Lizzo

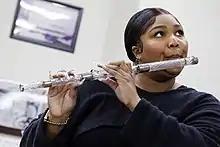
Lizzo plays a crystal flute from US President James Madison at the Library of Congress in 2022

In 2019, in addition to her musical projects, Lizzo ventured into acting, with a voice performance in the animated film "UglyDolls", and a supporting part in the crime comedy-drama film "Hustlers". "Juice", the lead single from her third studio album, was released on January 4, 2019, by Atlantic Records. The next month, she announced the title of the album, "Cuz I Love You", which was eventually released on April 19, 2019. After the release of her album, she performed at the Coachella Music Festival for the first time. The release of "Cuz I Love You" marked a turning point in Lizzo's career, as she began to attract more mainstream attention; the album debuted at number six on the "Billboard" 200 and eventually peaked at number four on the chart, three months after its initial release.